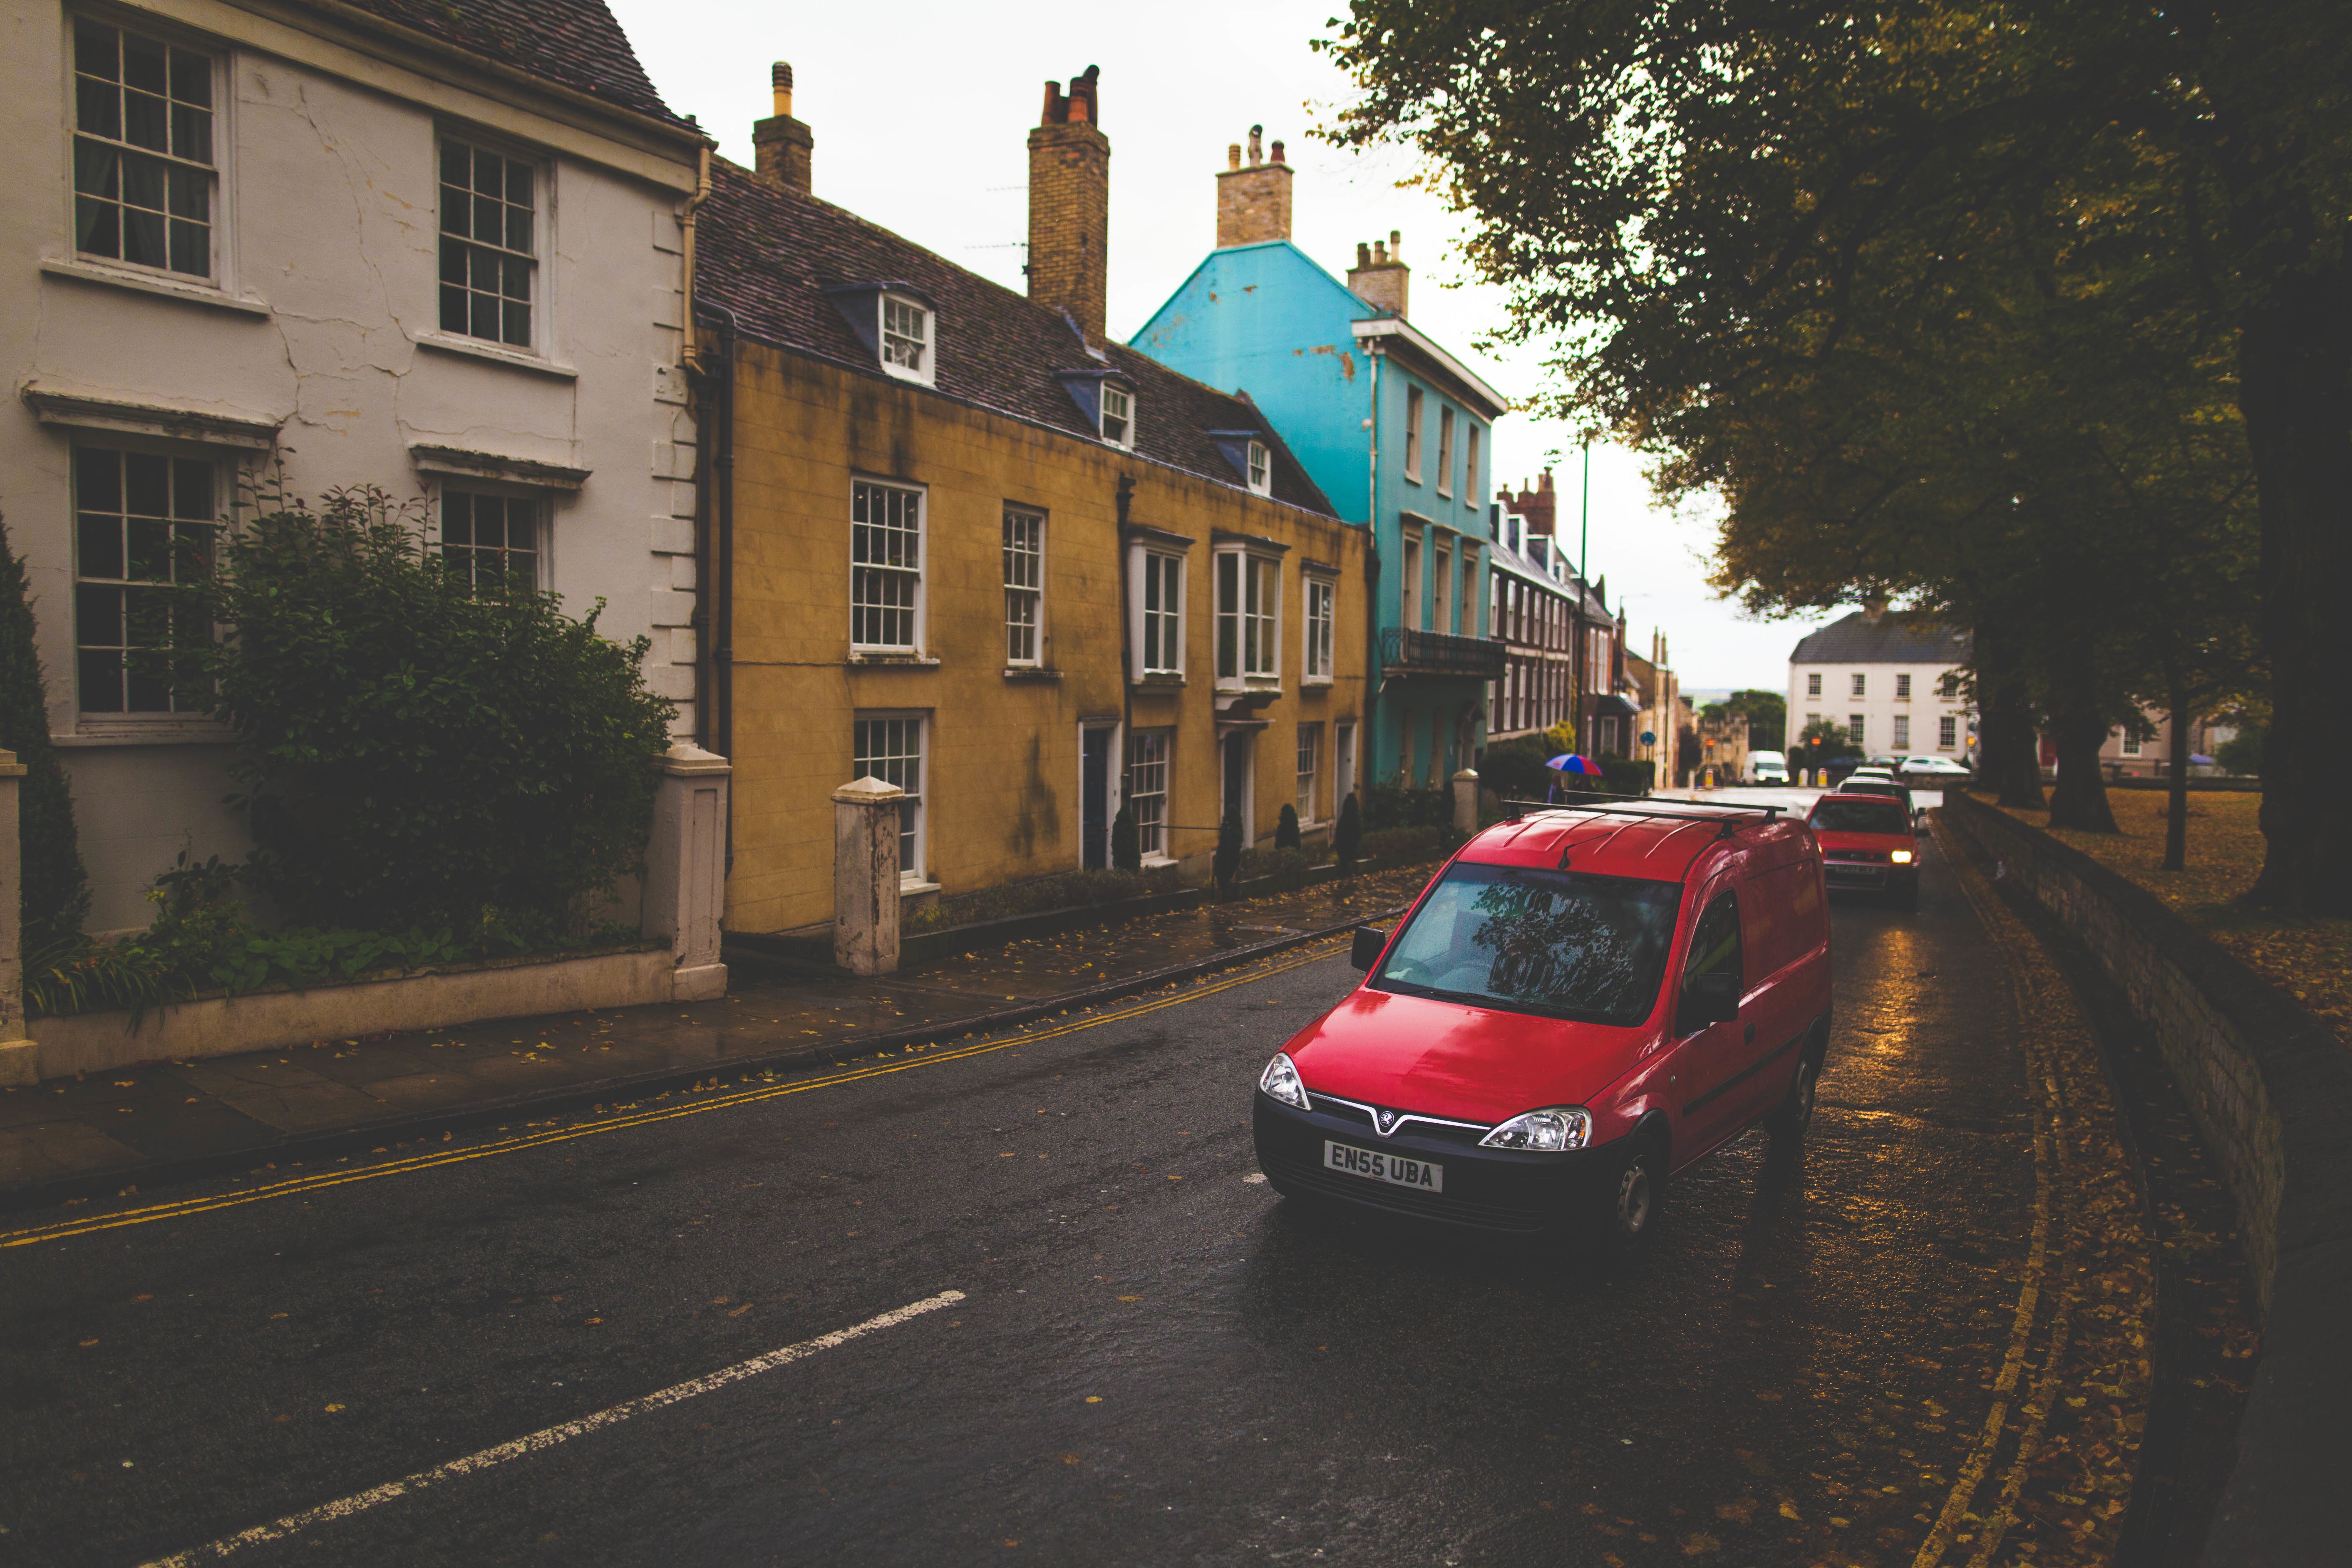
road, street, town, lane, waterway, infrastructure, neighbourhood